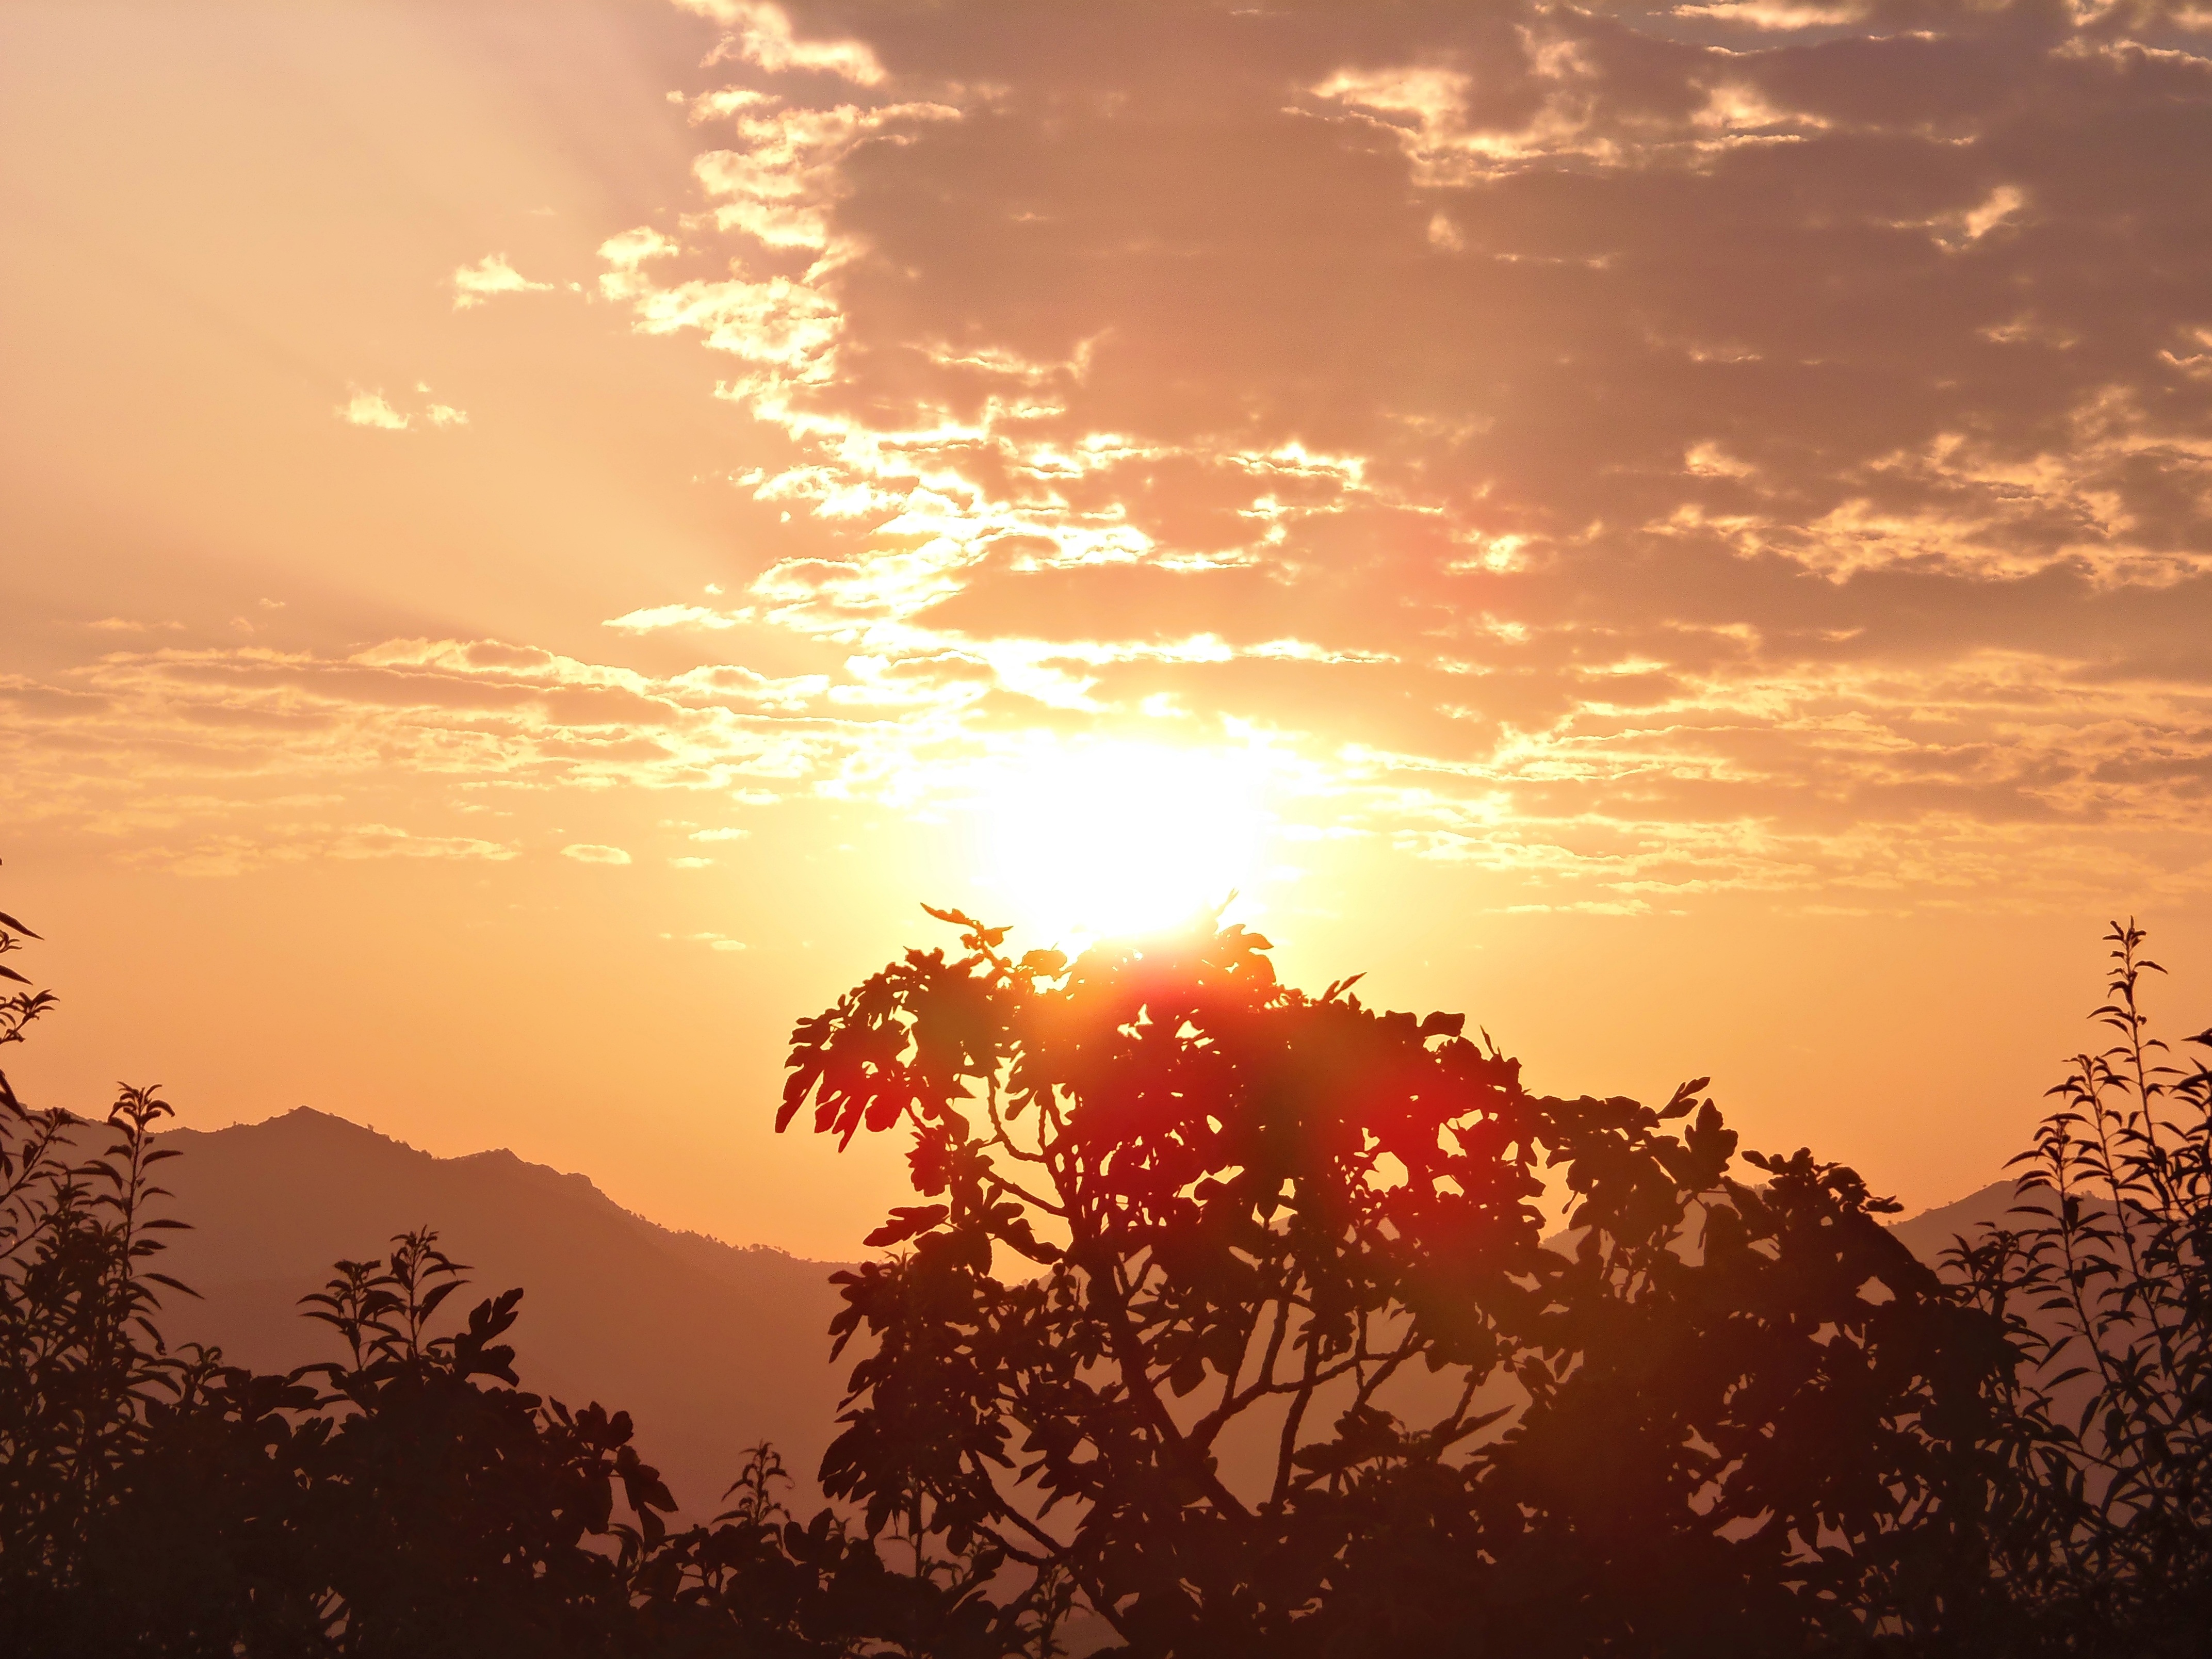
nature, horizon, cloud, sky, sun, sunrise, sunset, field, sunlight, morning, dawn, dusk, evening, peace, freedom, savanna, welcome, warmth, afterglow, new day, atmospheric phenomenon, red sky at morning